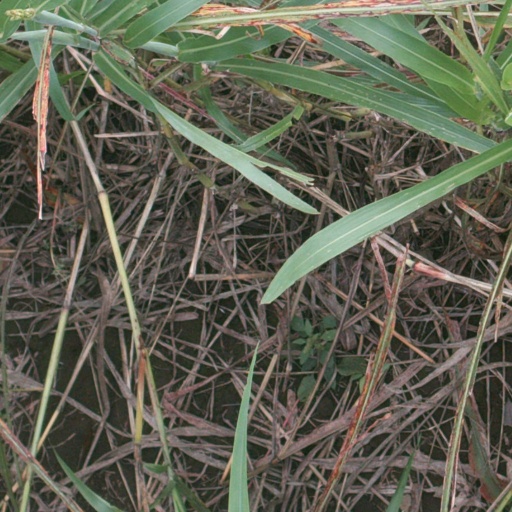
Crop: sorghum